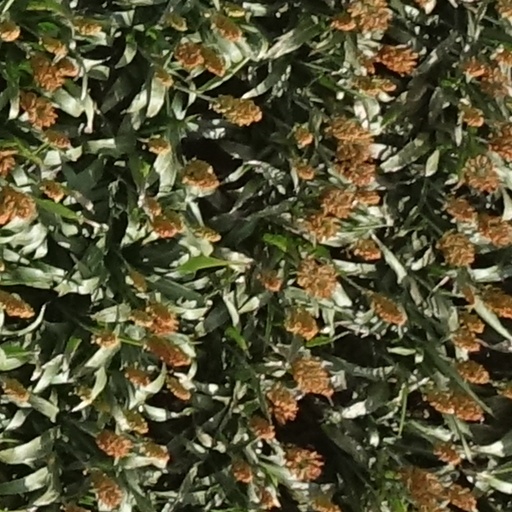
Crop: sorghum